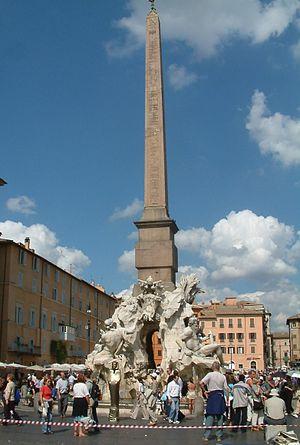
Rome est la ville qui conserve le plus grand nombre d'obélisques au monde. Ces monuments, en grande partie d'origine égyptienne, ont été transportés dans la capitale de l'Empire romain du temps d'Auguste, après la conquête de l'Égypte suite à la bataille d'Actium de 31 av. J.-C. Dans quelques cas, avec le même granite que celui utilisé par les Égyptiens, on a fabriqué des obélisques directement à l'époque romaine : les monolithes sont toutefois restés privés d'inscriptions, ou alors copiaient, avec des erreurs, les hiéroglyphes des modèles de l'époque pharaonique.